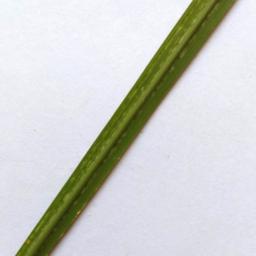
Label: Rice___Healthy